Western Star Trucks

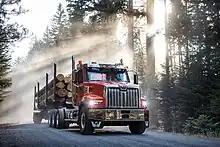
Western Star 49X

In 2022 Western Star announced and released the X Series of trucks to market, replacing the then current "Constellation" Series which had been in production since 1998/99. The new X series of Western Star trucks includes; 47X, 48X (Australia only), 49X and 57X.